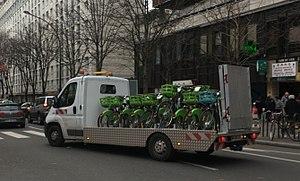
Véhicule de transport des vélib
Vélib' Métropole, anciennement Vélib', est un système de vélos en libre-service disponible à Paris et dans les autres villes membres du syndicat Autolib' et Vélib' Métropole ; il s'inscrit dans le domaine de la mobilité partagée. Par synecdoque référentielle, « vélib' » désigne aussi la bicyclette.